Maize flour

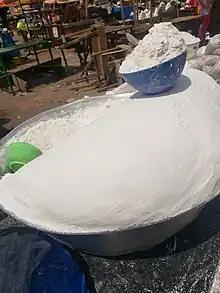
White maize flour

Maize flour or corn flour is a flour ground from dried maize (corn). It is a common staple food, and is ground to coarse, medium, and fine consistencies. Coarsely ground corn flour (meal) is known as cornmeal. When maize flour is made from maize that has been soaked in an alkaline solution, e.g., limewater (a process known as nixtamalization), it is called masa harina (or masa flour), which is used for making tamales and tortillas. Arepas are typically made from corn flour that has not been nixtamalized.